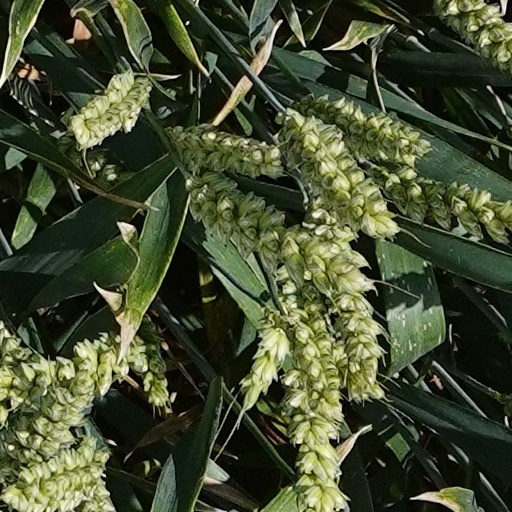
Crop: wheat